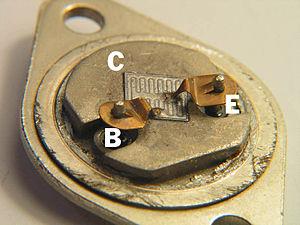
Un transistor bipolaire est un dispositif électronique à base de semi-conducteur de la famille des transistors. Son principe de fonctionnement est basé sur deux jonctions PN, l'une en direct et l'autre en inverse. La polarisation de la jonction PN inverse par un faible courant électrique permet de « commander » un courant beaucoup plus important, suivant le principe de l'amplification de courant. Il est à noter qu'aucun électron n'est effectivement « créé » : la polarisation appropriée permet à un réservoir d'électrons libres de circuler différemment.